David Clarke (sheriff)

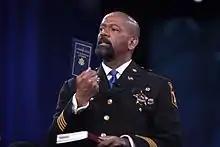
Clarke holding up a copy of the United States Constitution

After his appointment to the sheriff's post by McCallum, Clarke declared himself as Democrat, but refused to join the Wisconsin Democratic Party, instead promoting conservative views, and allying himself with Republican officials. Clarke ran for sheriff as a Democrat, which is advantageous in heavily Democratic Milwaukee County. However, Clarke is almost universally regarded as a staunch right-wing conservative. Clarke frequently criticizes Milwaukee Mayor Tom Barrett and other Democrats; often speaks at Republican events, and is allies with the National Rifle Association, which has raised funds for his re-election campaigns. Clarke has in turn been criticized by the local Democratic Party. On his website in 2014, Clarke stated that he questioned "why the Office of Sheriff is a partisan election" and wrote: "I have never asked a person to vote for me because I run as a Democrat. I ask them to vote for me based on my 35-year commitment to keeping citizens safe. Most voters get it when it comes to public safety. There is no Democrat or Republican way to be a sheriff. The enemy is not the opposing party; the enemy is the criminal."